Vojvodina

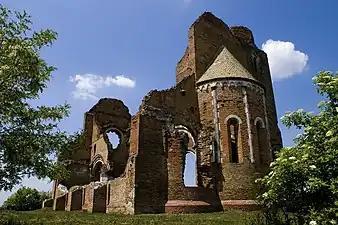
Ruins of Arača church

Following territorial disputes with Byzantine and Bulgarian states, most of Vojvodina became part of the Kingdom of Hungary between the 10th and 12th century and remained under Hungarian administration until the 16th century.